Architecture of Jiangxi

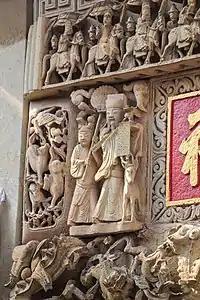
Stone carving in Shangrao

Stone carving in Jiangxi architecture is very much outstanding as Jiangxi has abundant resources of many kinds of stones. Roughly speaking, sandstone is preferred in western Jiangxi and limestone is usually seen in the east, while granite is typically used in northwestern region. However, the combination of different stones can also be viewed for seeking aesthetics. Stone is elaborately carved, especially at entrance door, column bases and other visible parts inside the building.